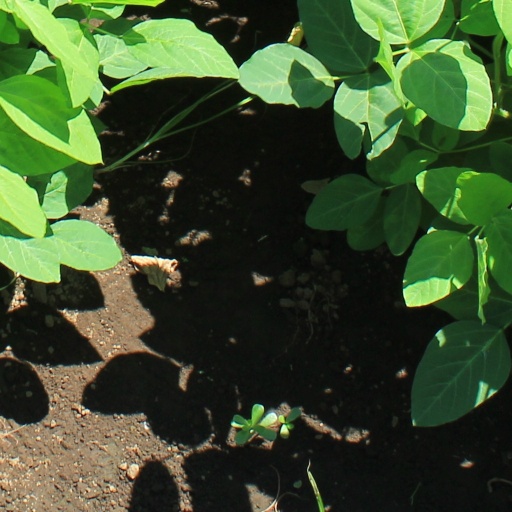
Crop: soybean